Taliban propaganda

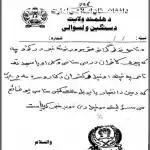
A Taliban "night letter" discouraging cooperation with foreign forces.

Since the 2001 fall of their national government in Afghanistan, Taliban propaganda has developed into a sophisticated public relations machine that is shaping perceptions in Afghanistan and abroad. Although polls show the movement remains unpopular, the insurgents have readily exploited a sense of growing alienation fostered by years of broken government promises, official corruption, and the rising death toll among civilians from airstrikes and other military actions. "The result is weakening public support for nation-building, even though few actively support the Taliban," says a report from the International Crisis Group, a think tank that monitors conflicts. An American official in Afghanistan agrees: "We cannot afford to be passive [communicators] any longer if we're going to turn this around."